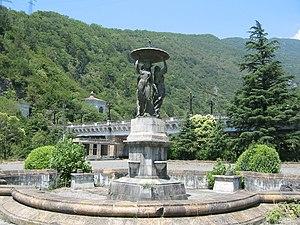
Gagra est une ville d'Abkhazie, chef-lieu du district de Gagra. Elle est située sur la Mer Noire, à 22 kilomètres au sud de Sotchi. Le climat subtropical de la région avait fait de Gagra une station balnéaire populaire durant la Russie impériale et l'Union soviétique. La ville avait une population de 26 636 habitants en 1989 mais celle-ci a beaucoup diminué du fait de la guerre de 1989-1993 et de l'expulsion de nombreux géorgiens de la région, contrôlée par les indépendantistes abkhazes. La ville est toujours fréquentée par des touristes russes. L'aéroport de Sotchi-Adler se trouve à une trentaine de kilomètres de Gagra.